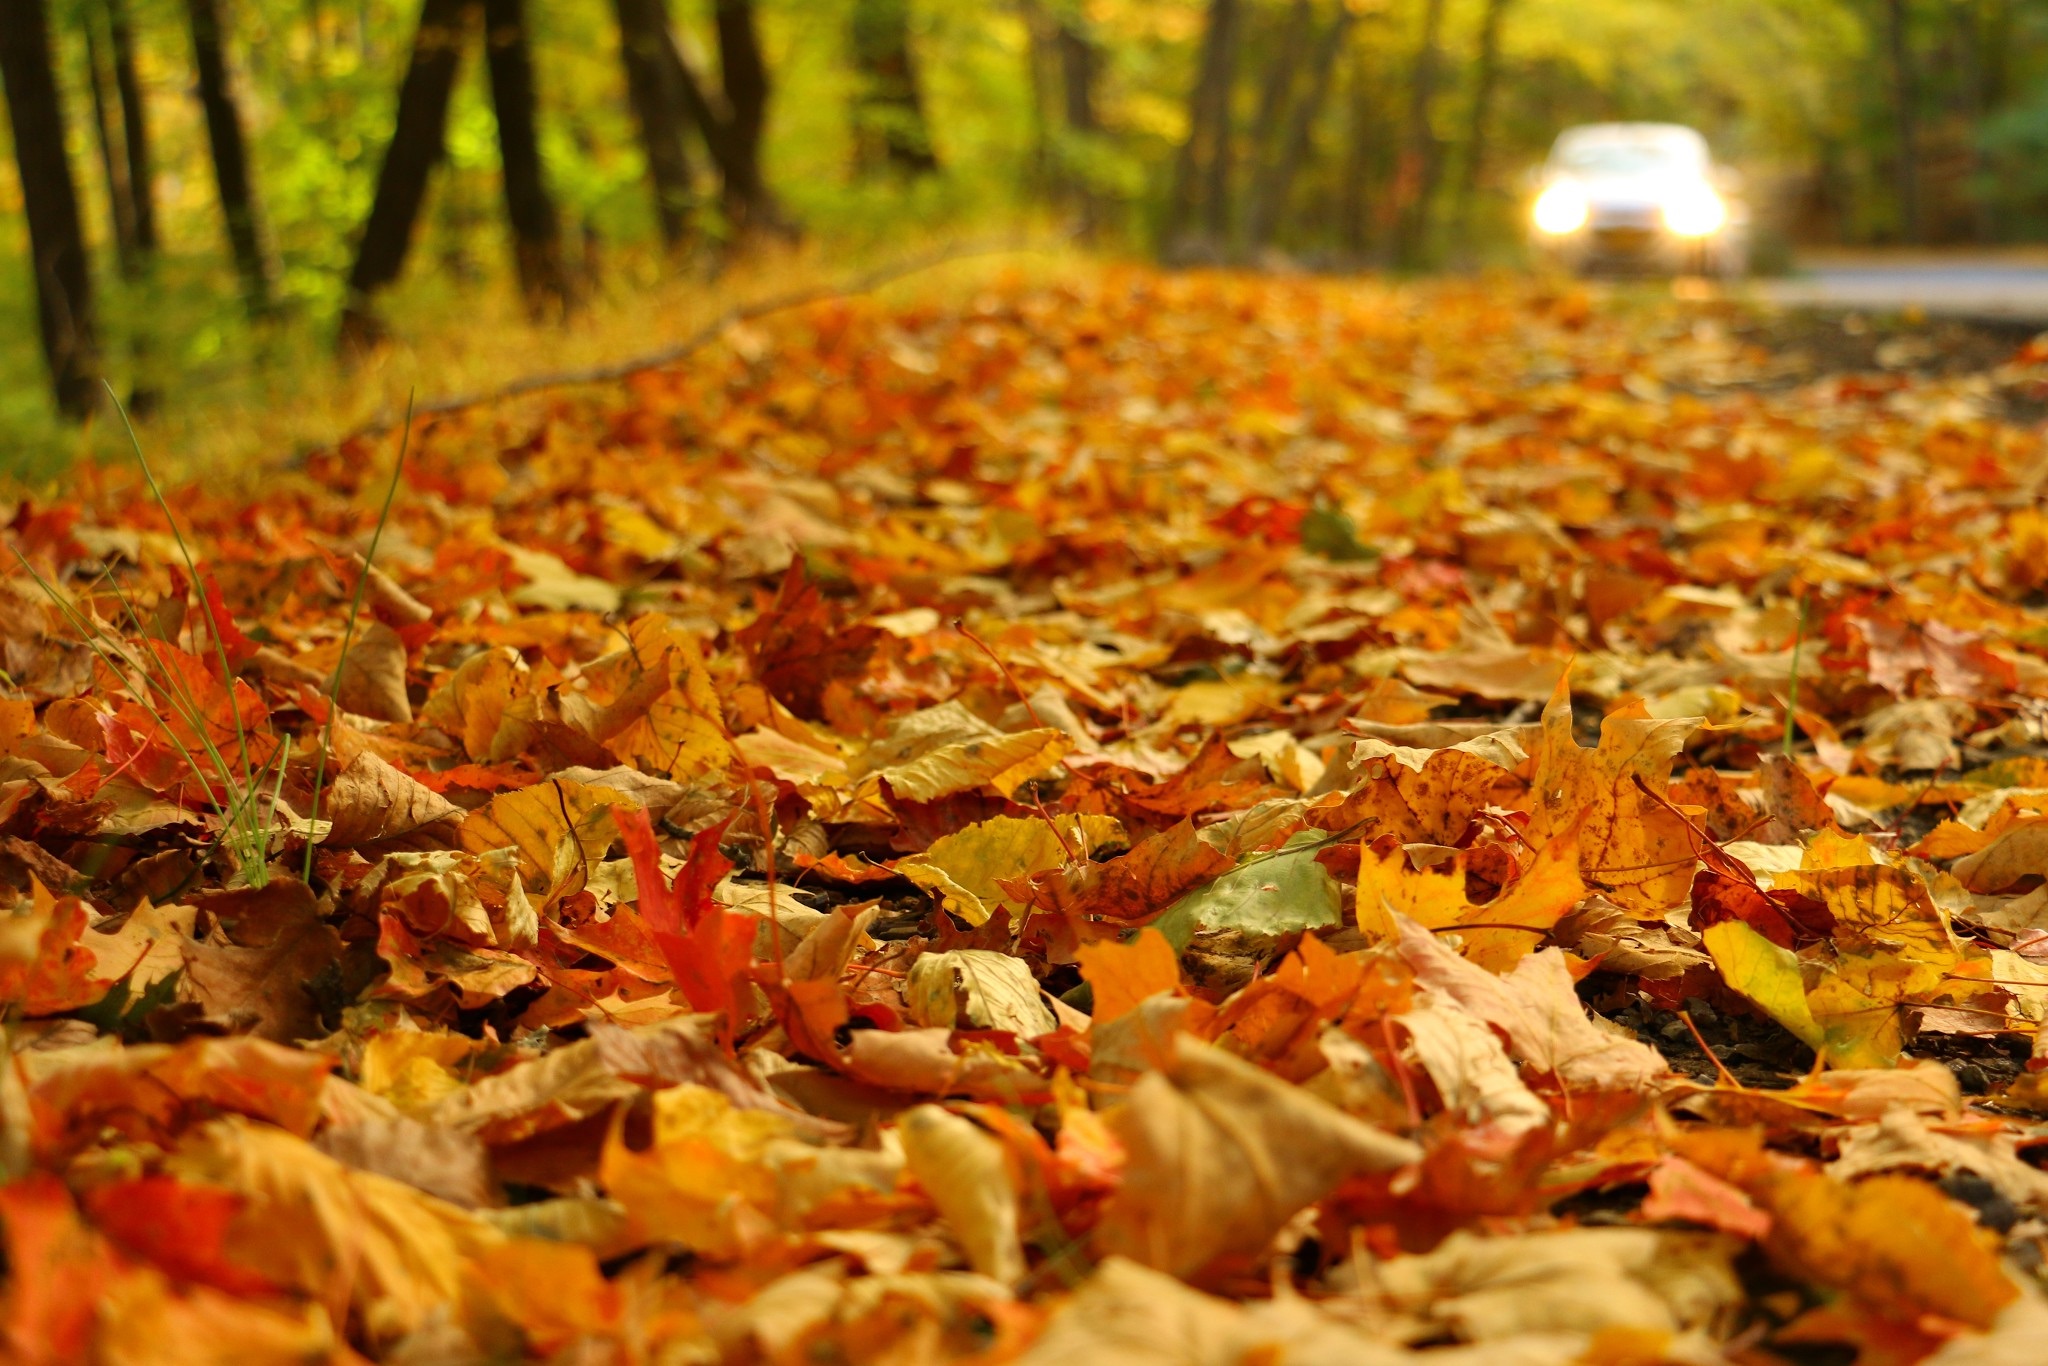
tree, nature, plant, leaf, autumn, season, deciduous